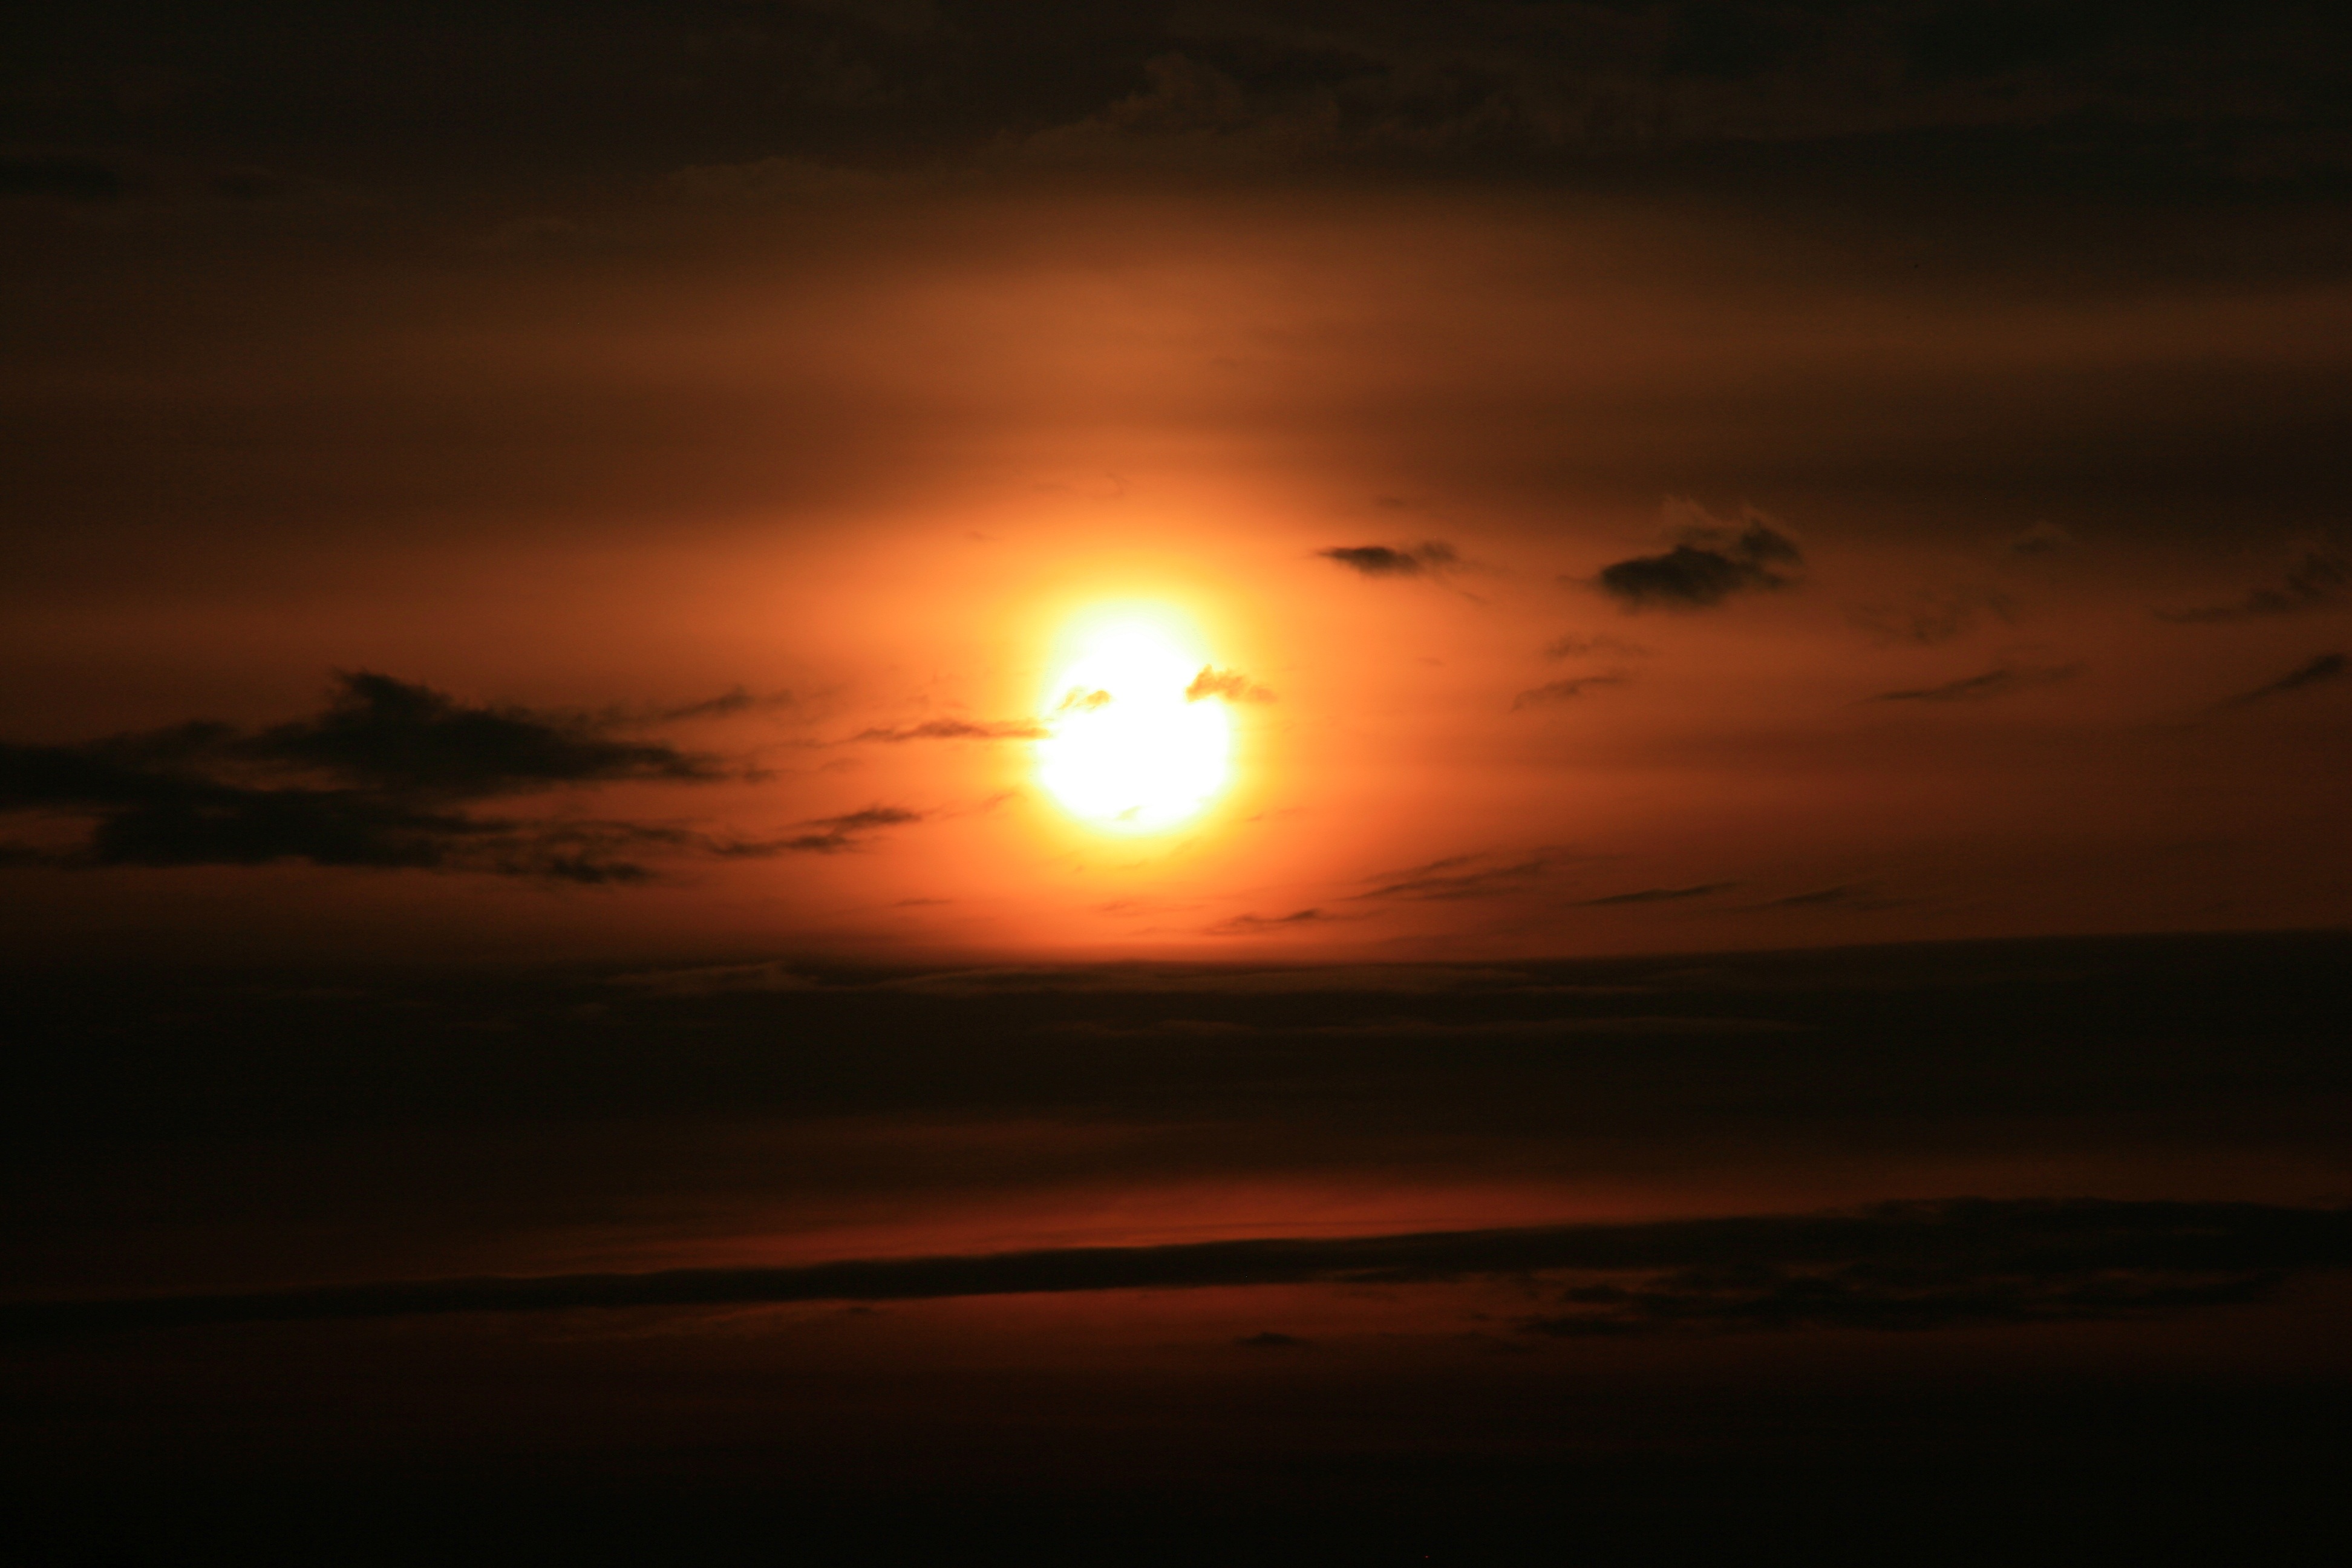
sea, sand, ocean, horizon, cloud, sky, sun, sunrise, sunset, sunlight, morning, dawn, atmosphere, dusk, evening, red, dessert, duna, east, afterglow, astronomical object, red sky at morning